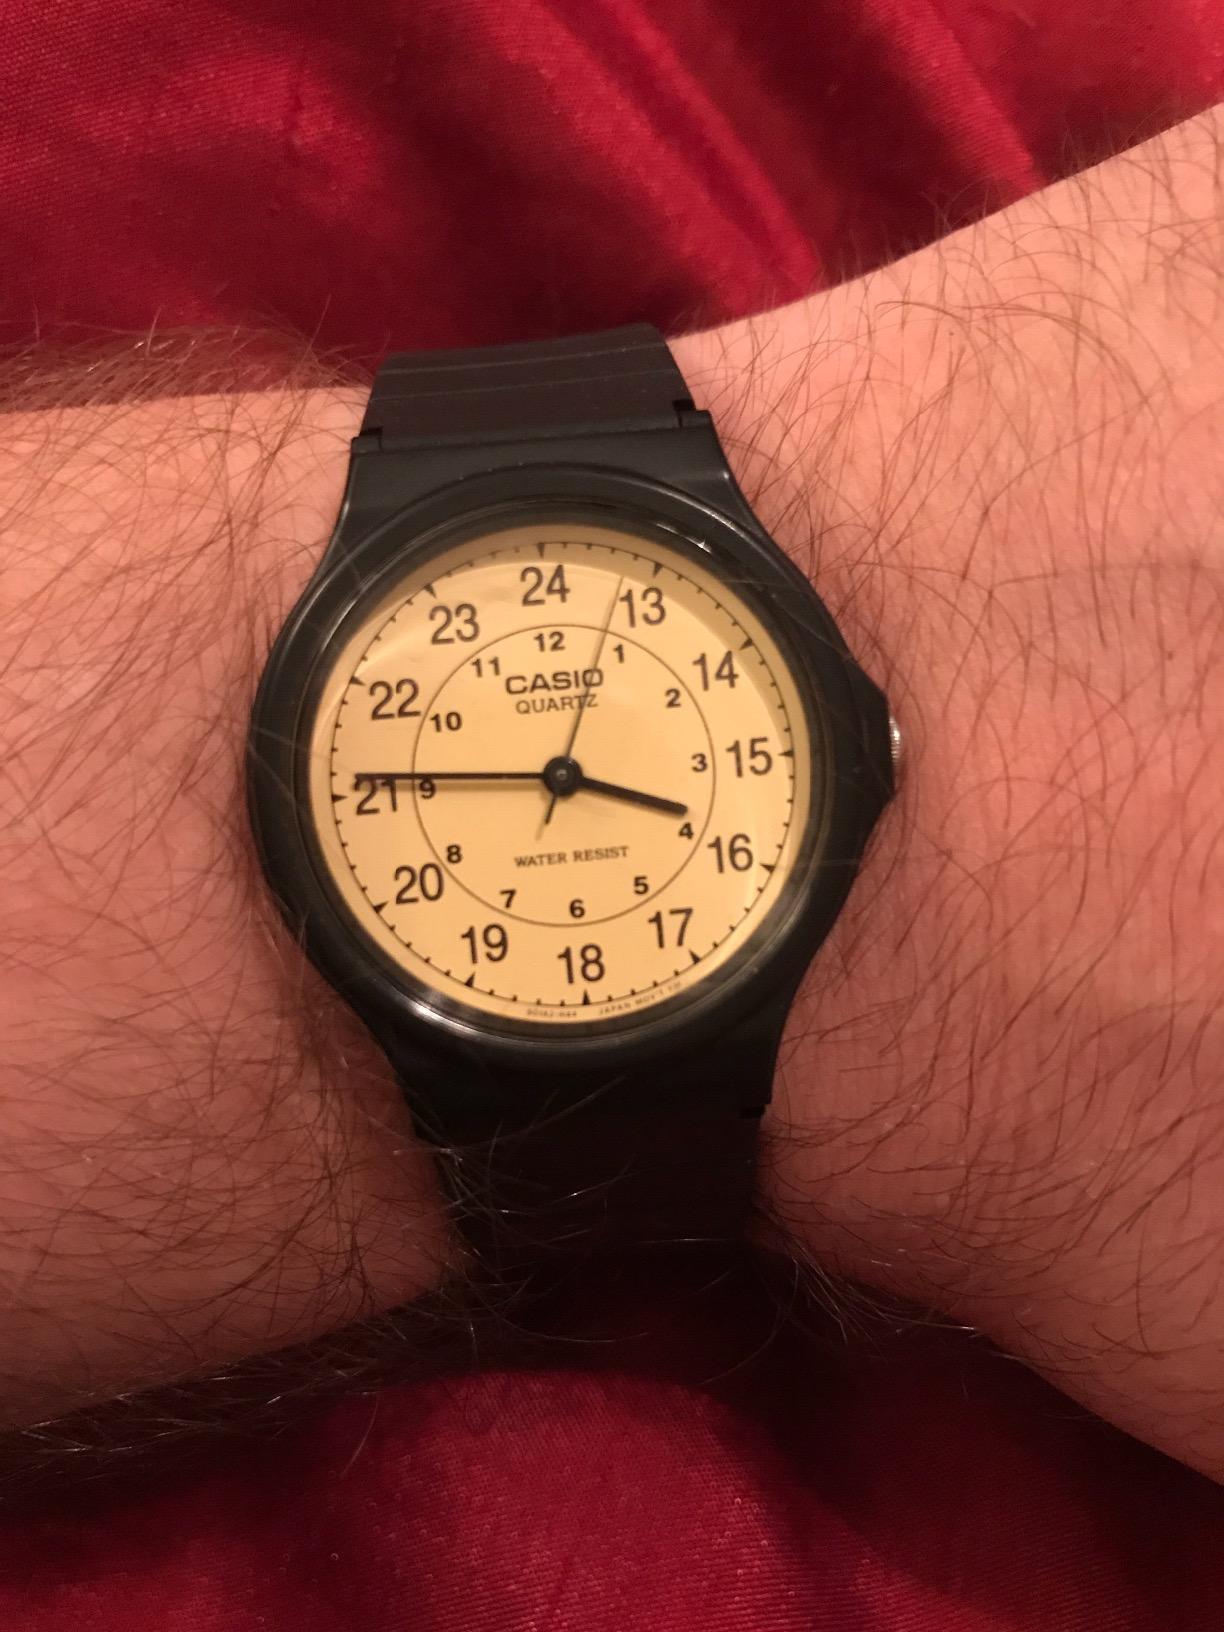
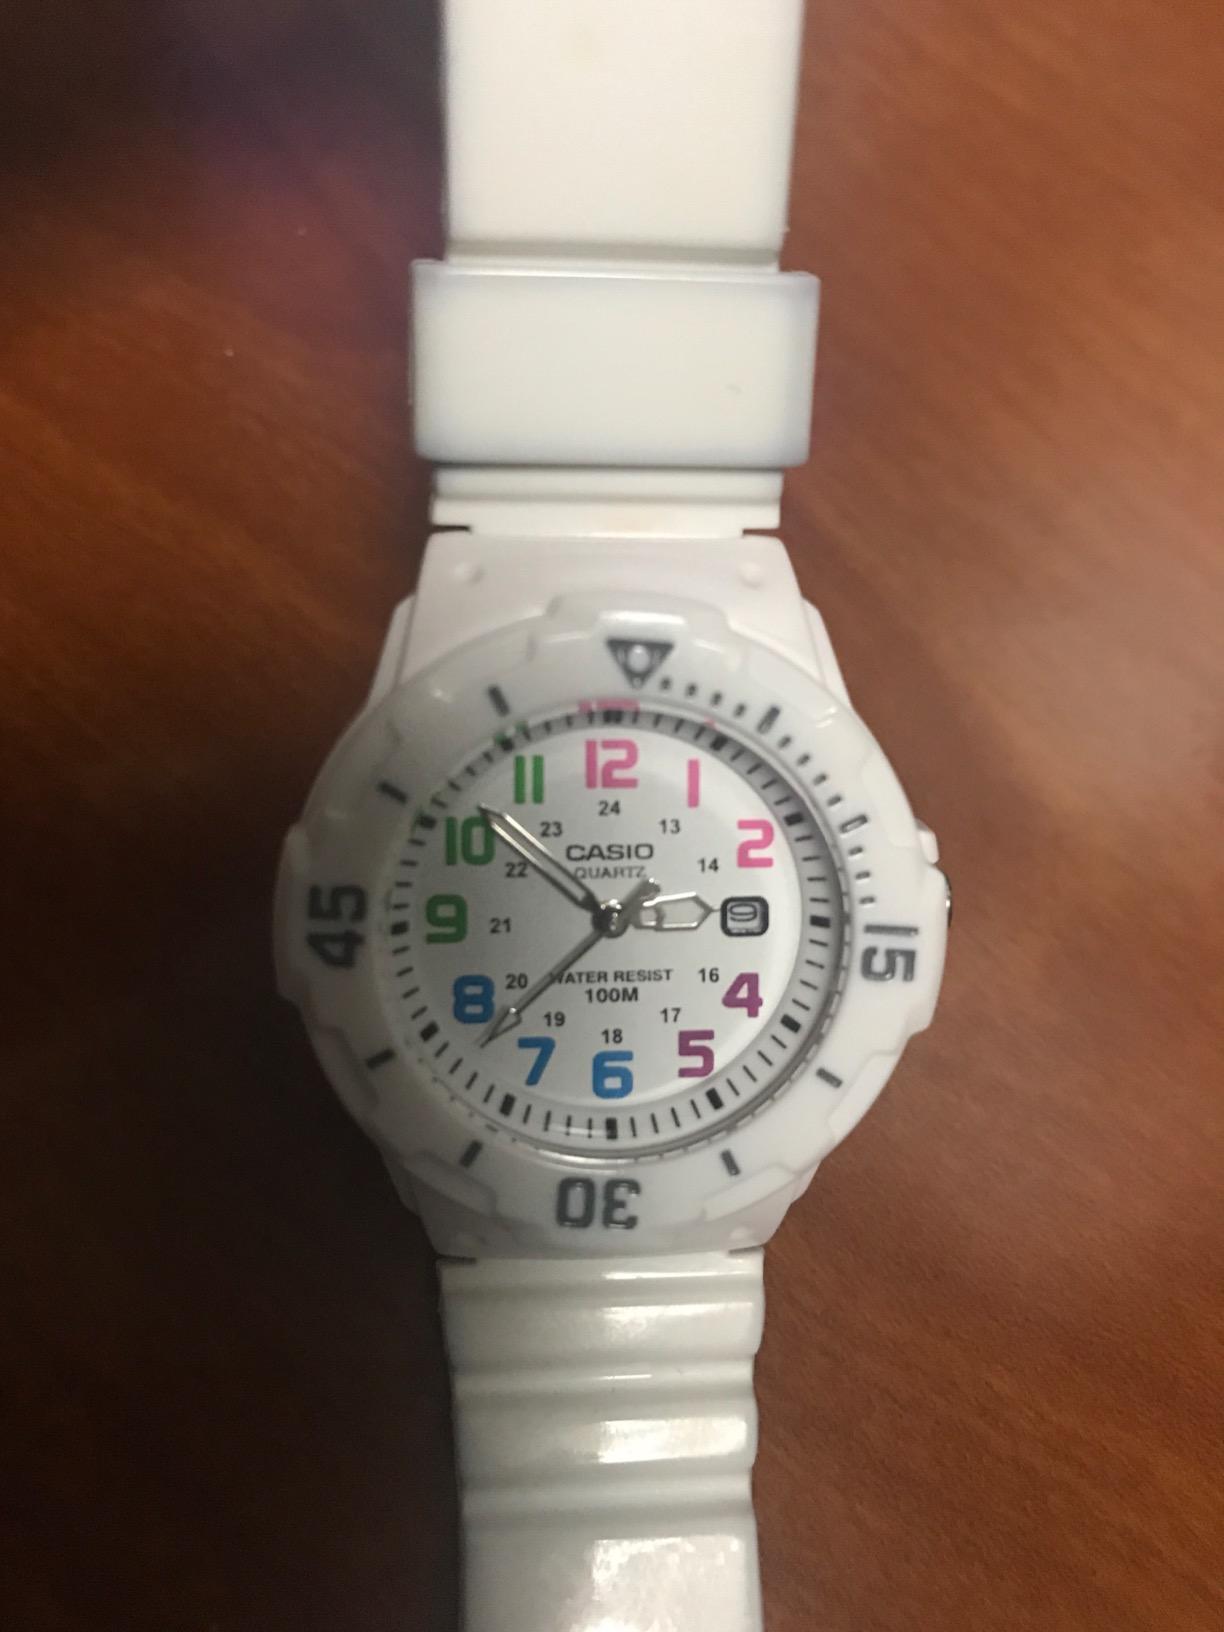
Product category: accessories_watch
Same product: no